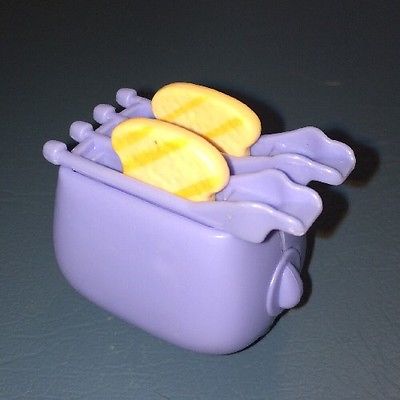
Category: toaster